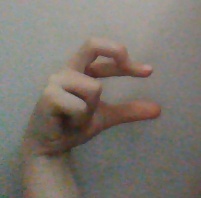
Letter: thal